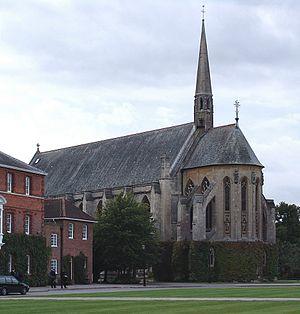
Marlborough College est un internat anglais indépendant et mixte situé dans le comté de Wiltshire.